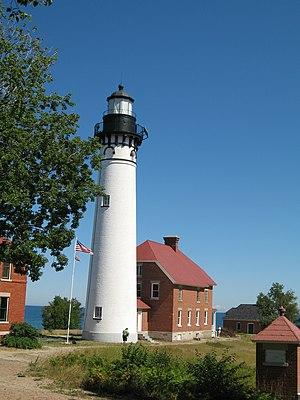
Le phare d'Au Sable, est un phare du lac Supérieur situé dans le Pictured Rocks National Lakeshore à l'ouest de Grand Marais dans le Comté d'Alger, Michigan. Jusqu'en 1910, cette aide à la navigation s'appelait «Big Sable Light».